Gamemaster

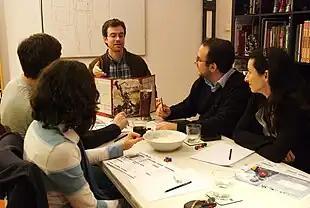
A gamemaster (center) and players in a tabletop role-playing game

In a role-playing game context, the term "gamemaster" was first used by Dave Arneson while developing his game "Blackmoor" in 1971, although the first usage in print may have been "Chivalry & Sorcery".